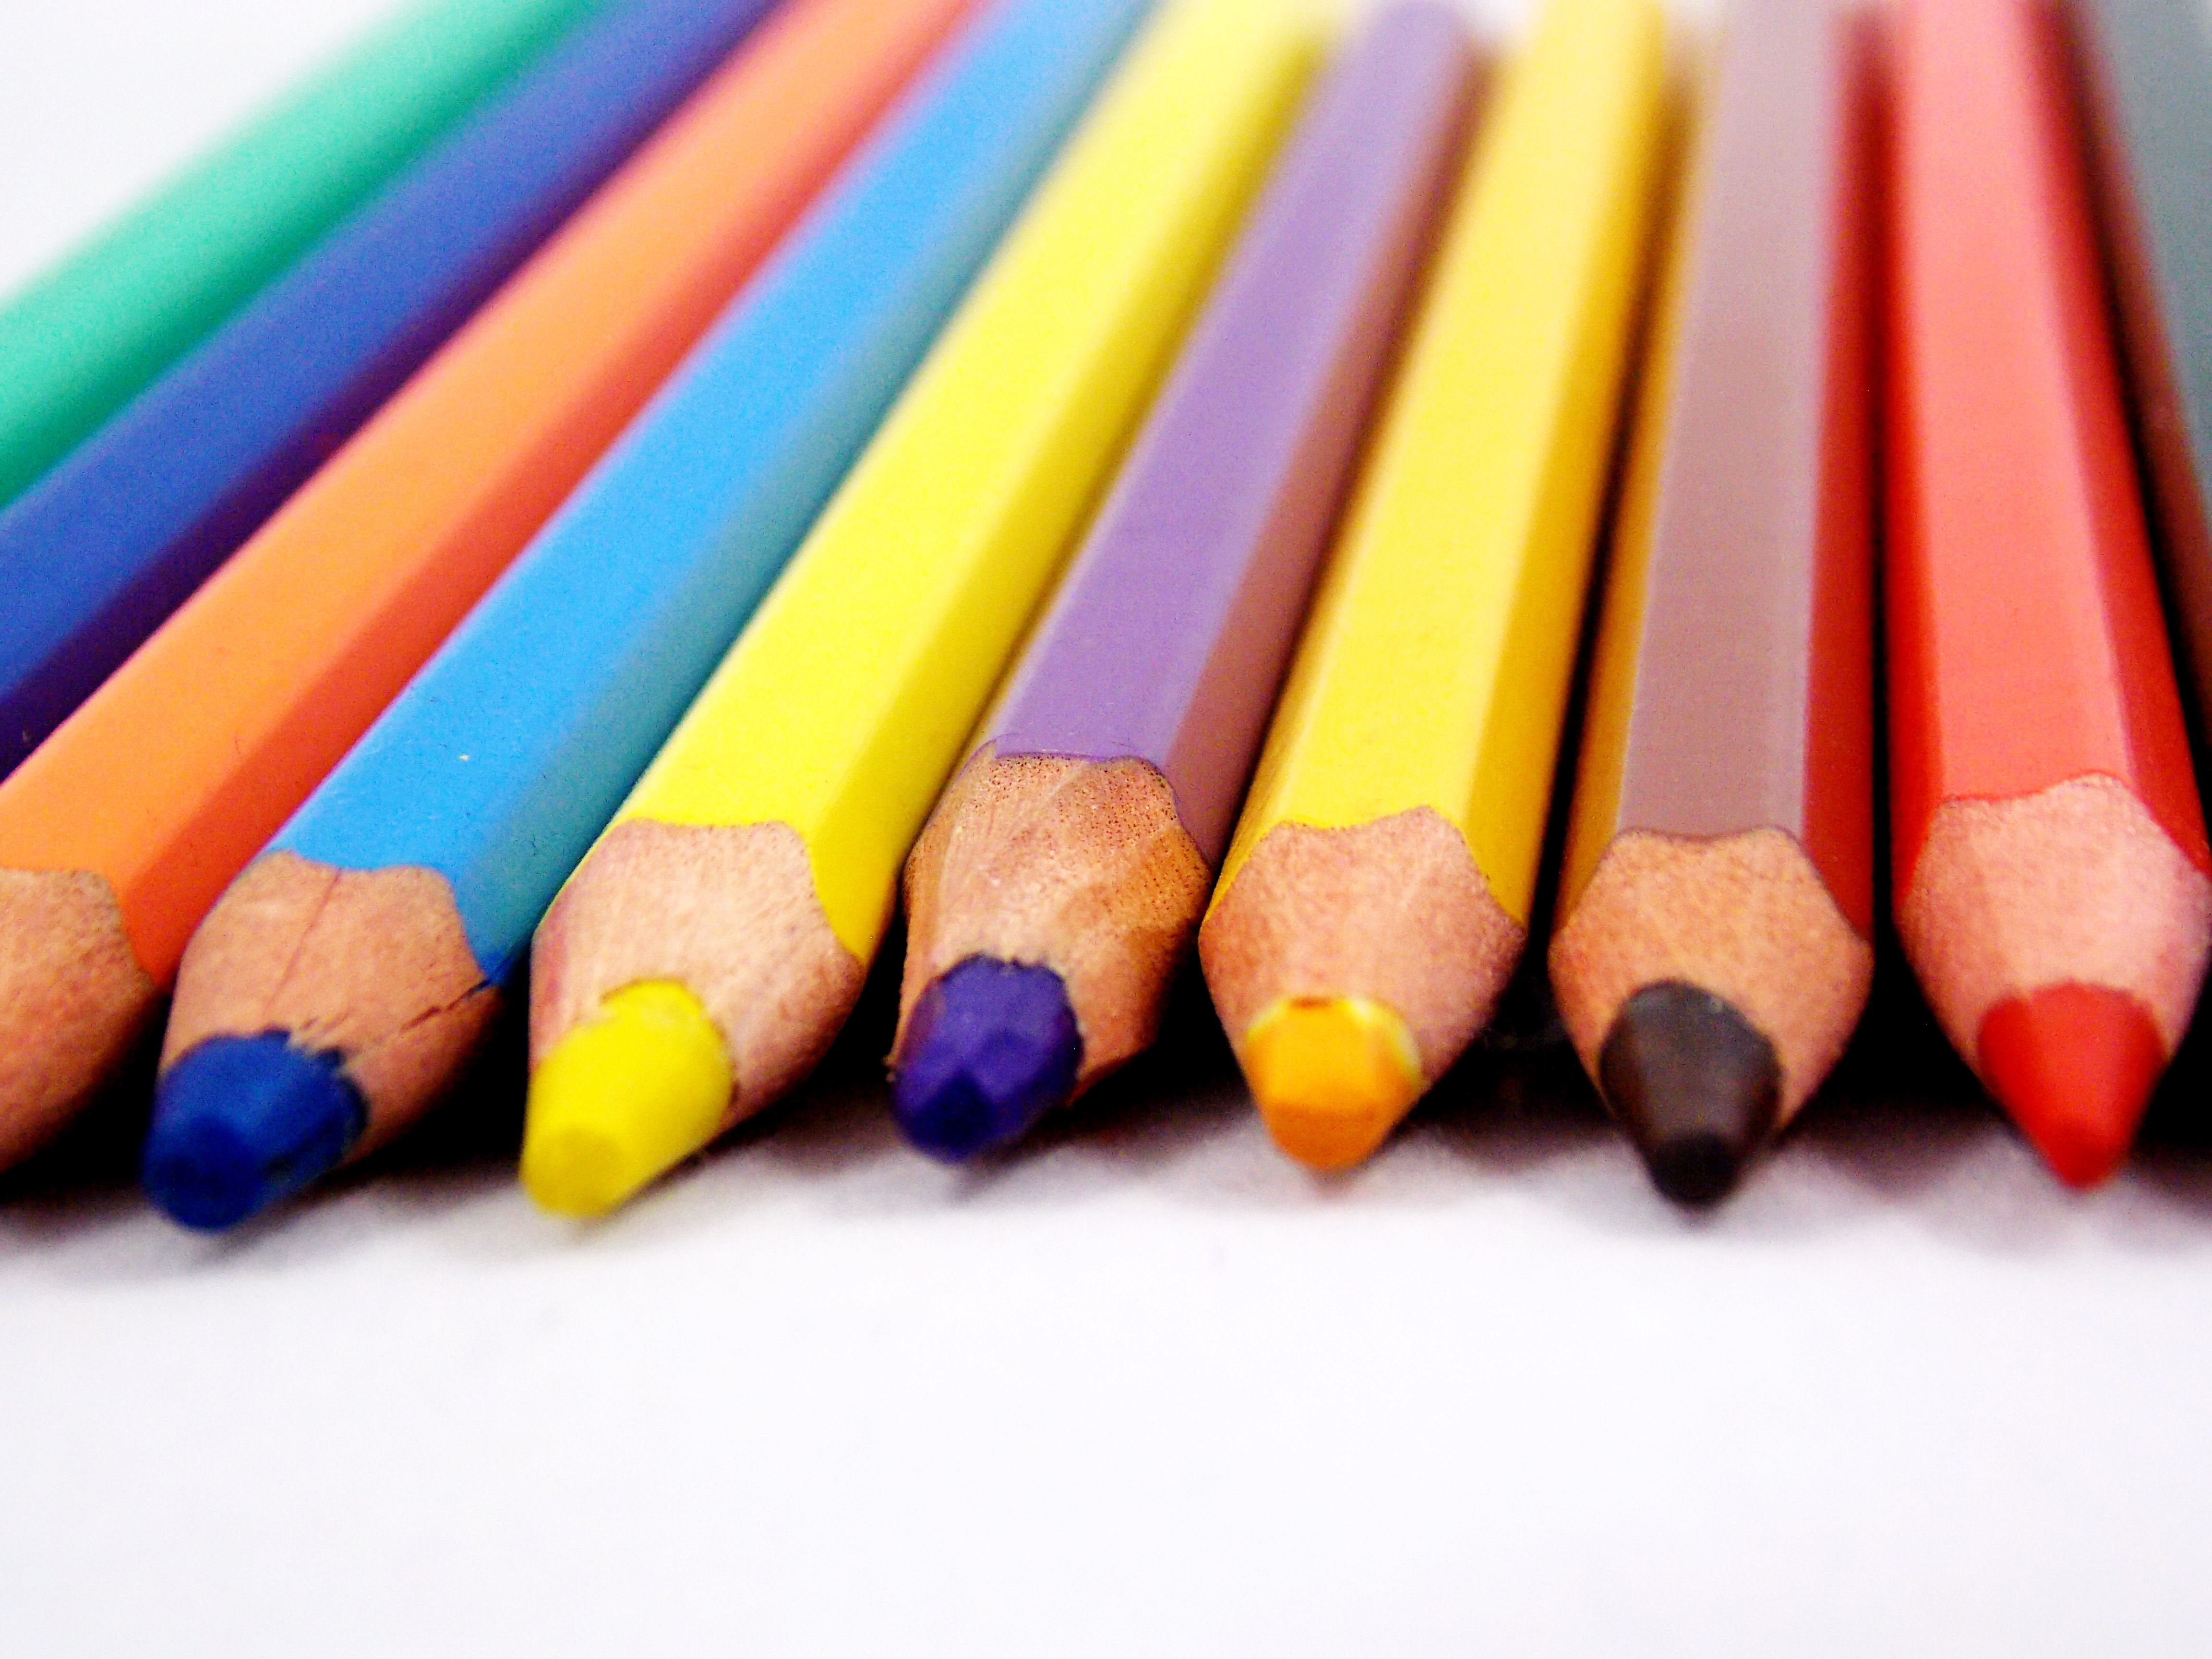
pencil, color, crayon, rainbow, pencils, colored pencils, office supplies, multi color